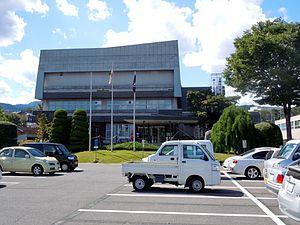
Shibukawa est une municipalité ayant le statut de ville dans la préfecture de Gunma, au Japon.